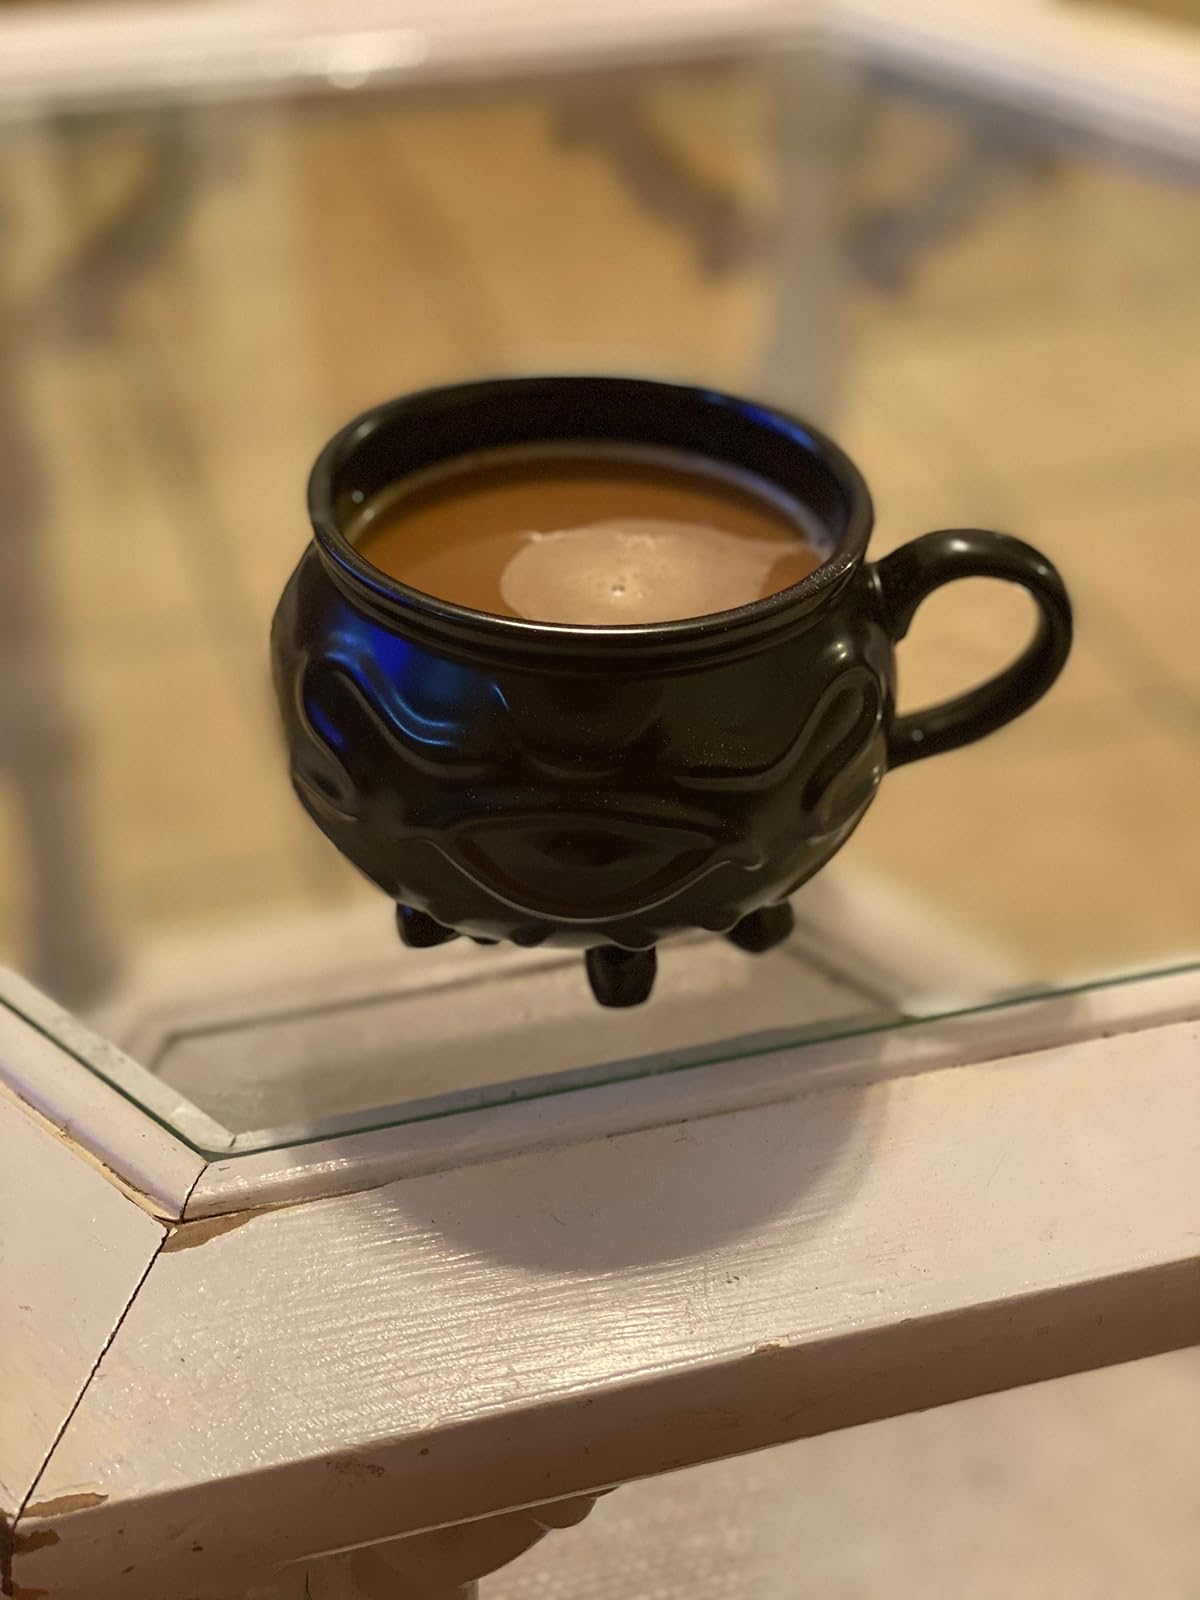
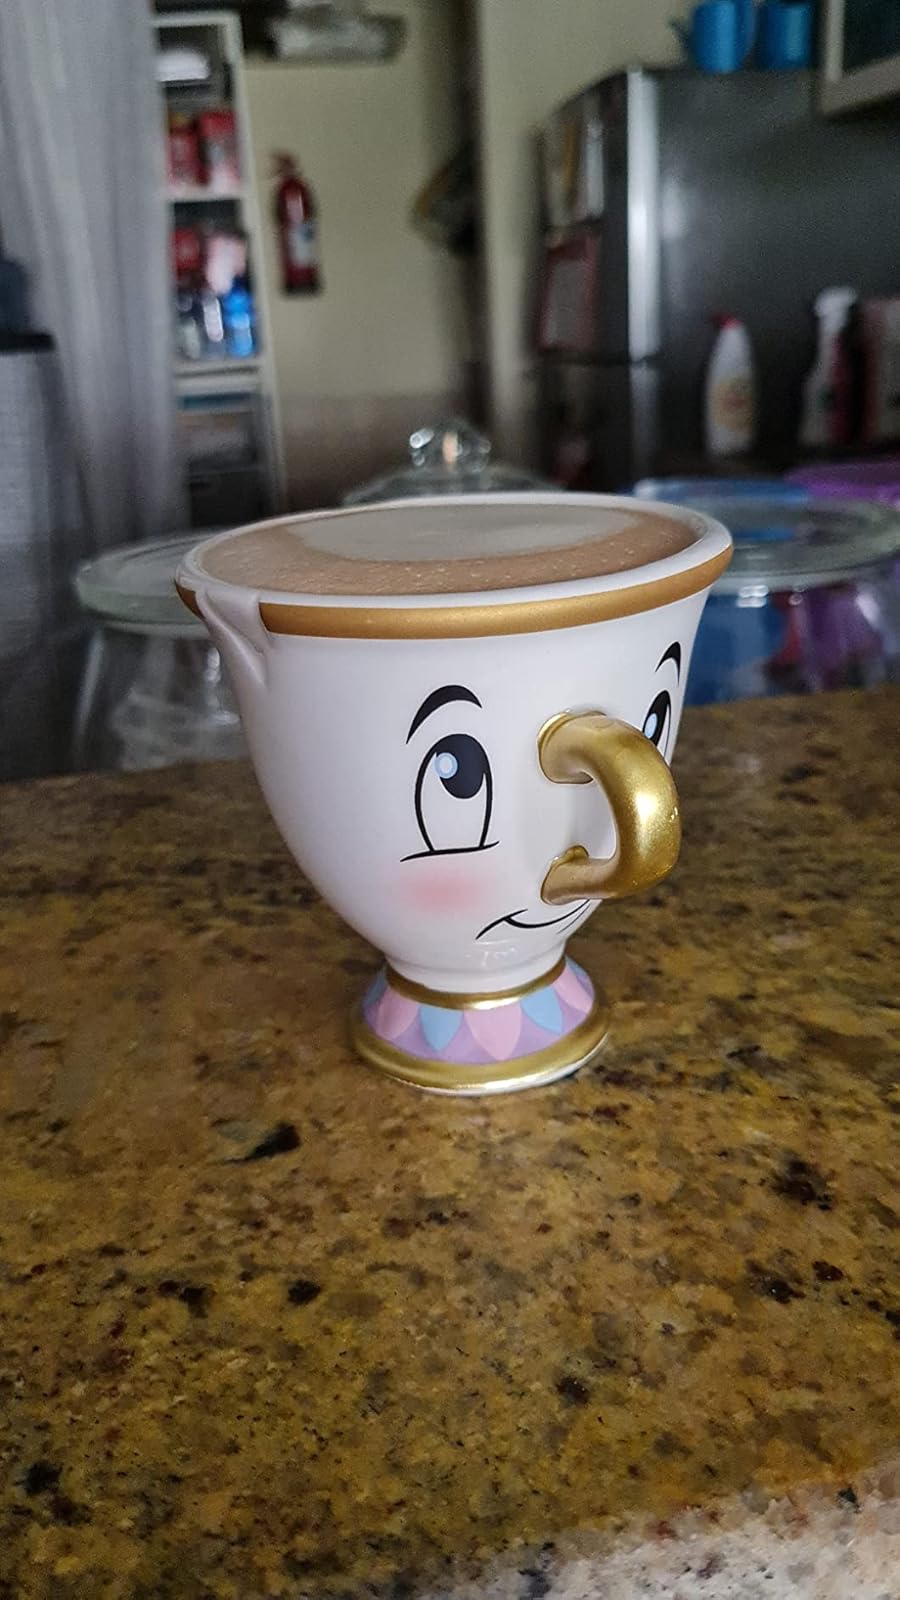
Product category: items_mug
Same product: no